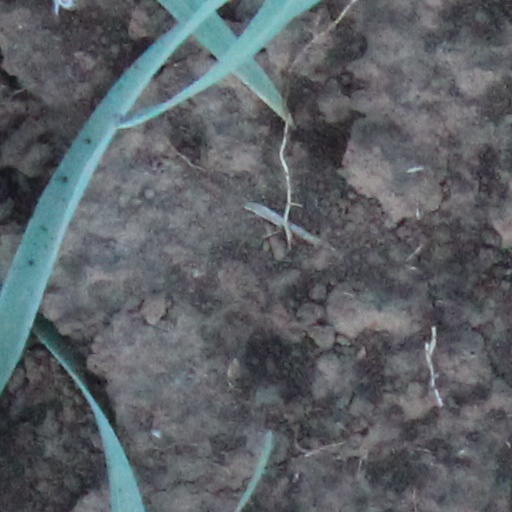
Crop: wheat